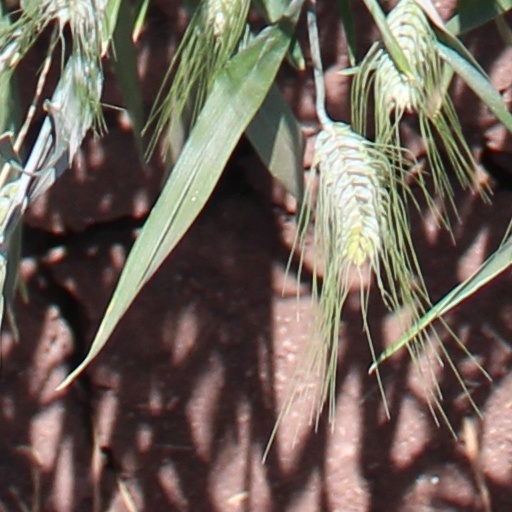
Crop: wheat